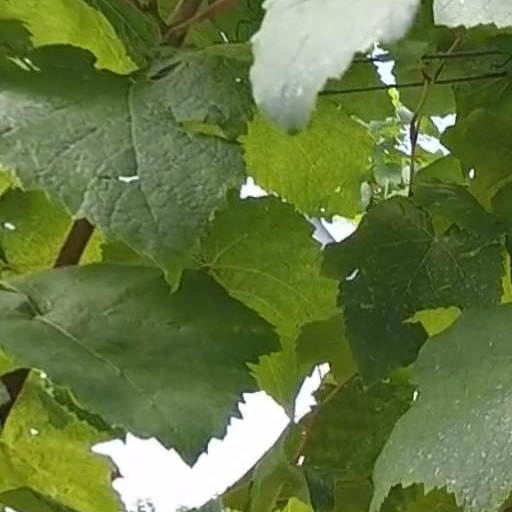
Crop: grape